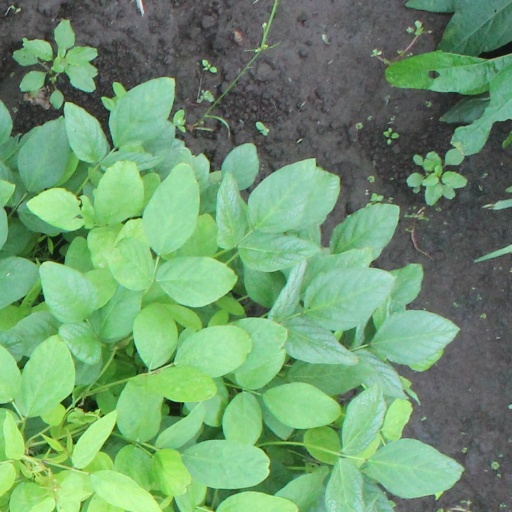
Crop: soybean